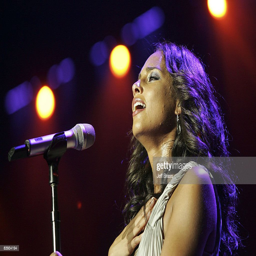
rhythm and blues artist performs on stage live in concert .